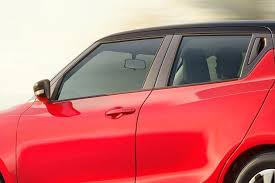
Label: noambulance